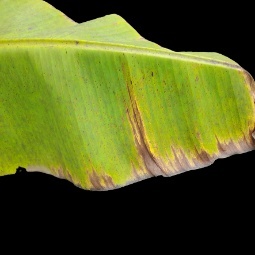
Label: Potassium